Jiufen

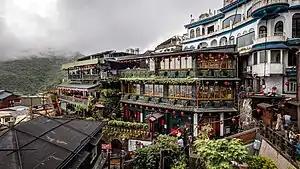
Jiufen Amei Tea House in 2023

Jiufen, also spelled Jioufen or Chiufen, is a seaside mountain area in Ruifang District, New Taipei City, Taiwan.